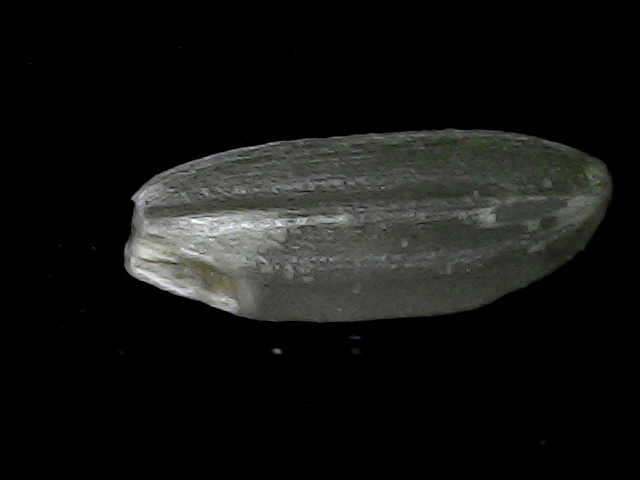
Rice variety: BD93